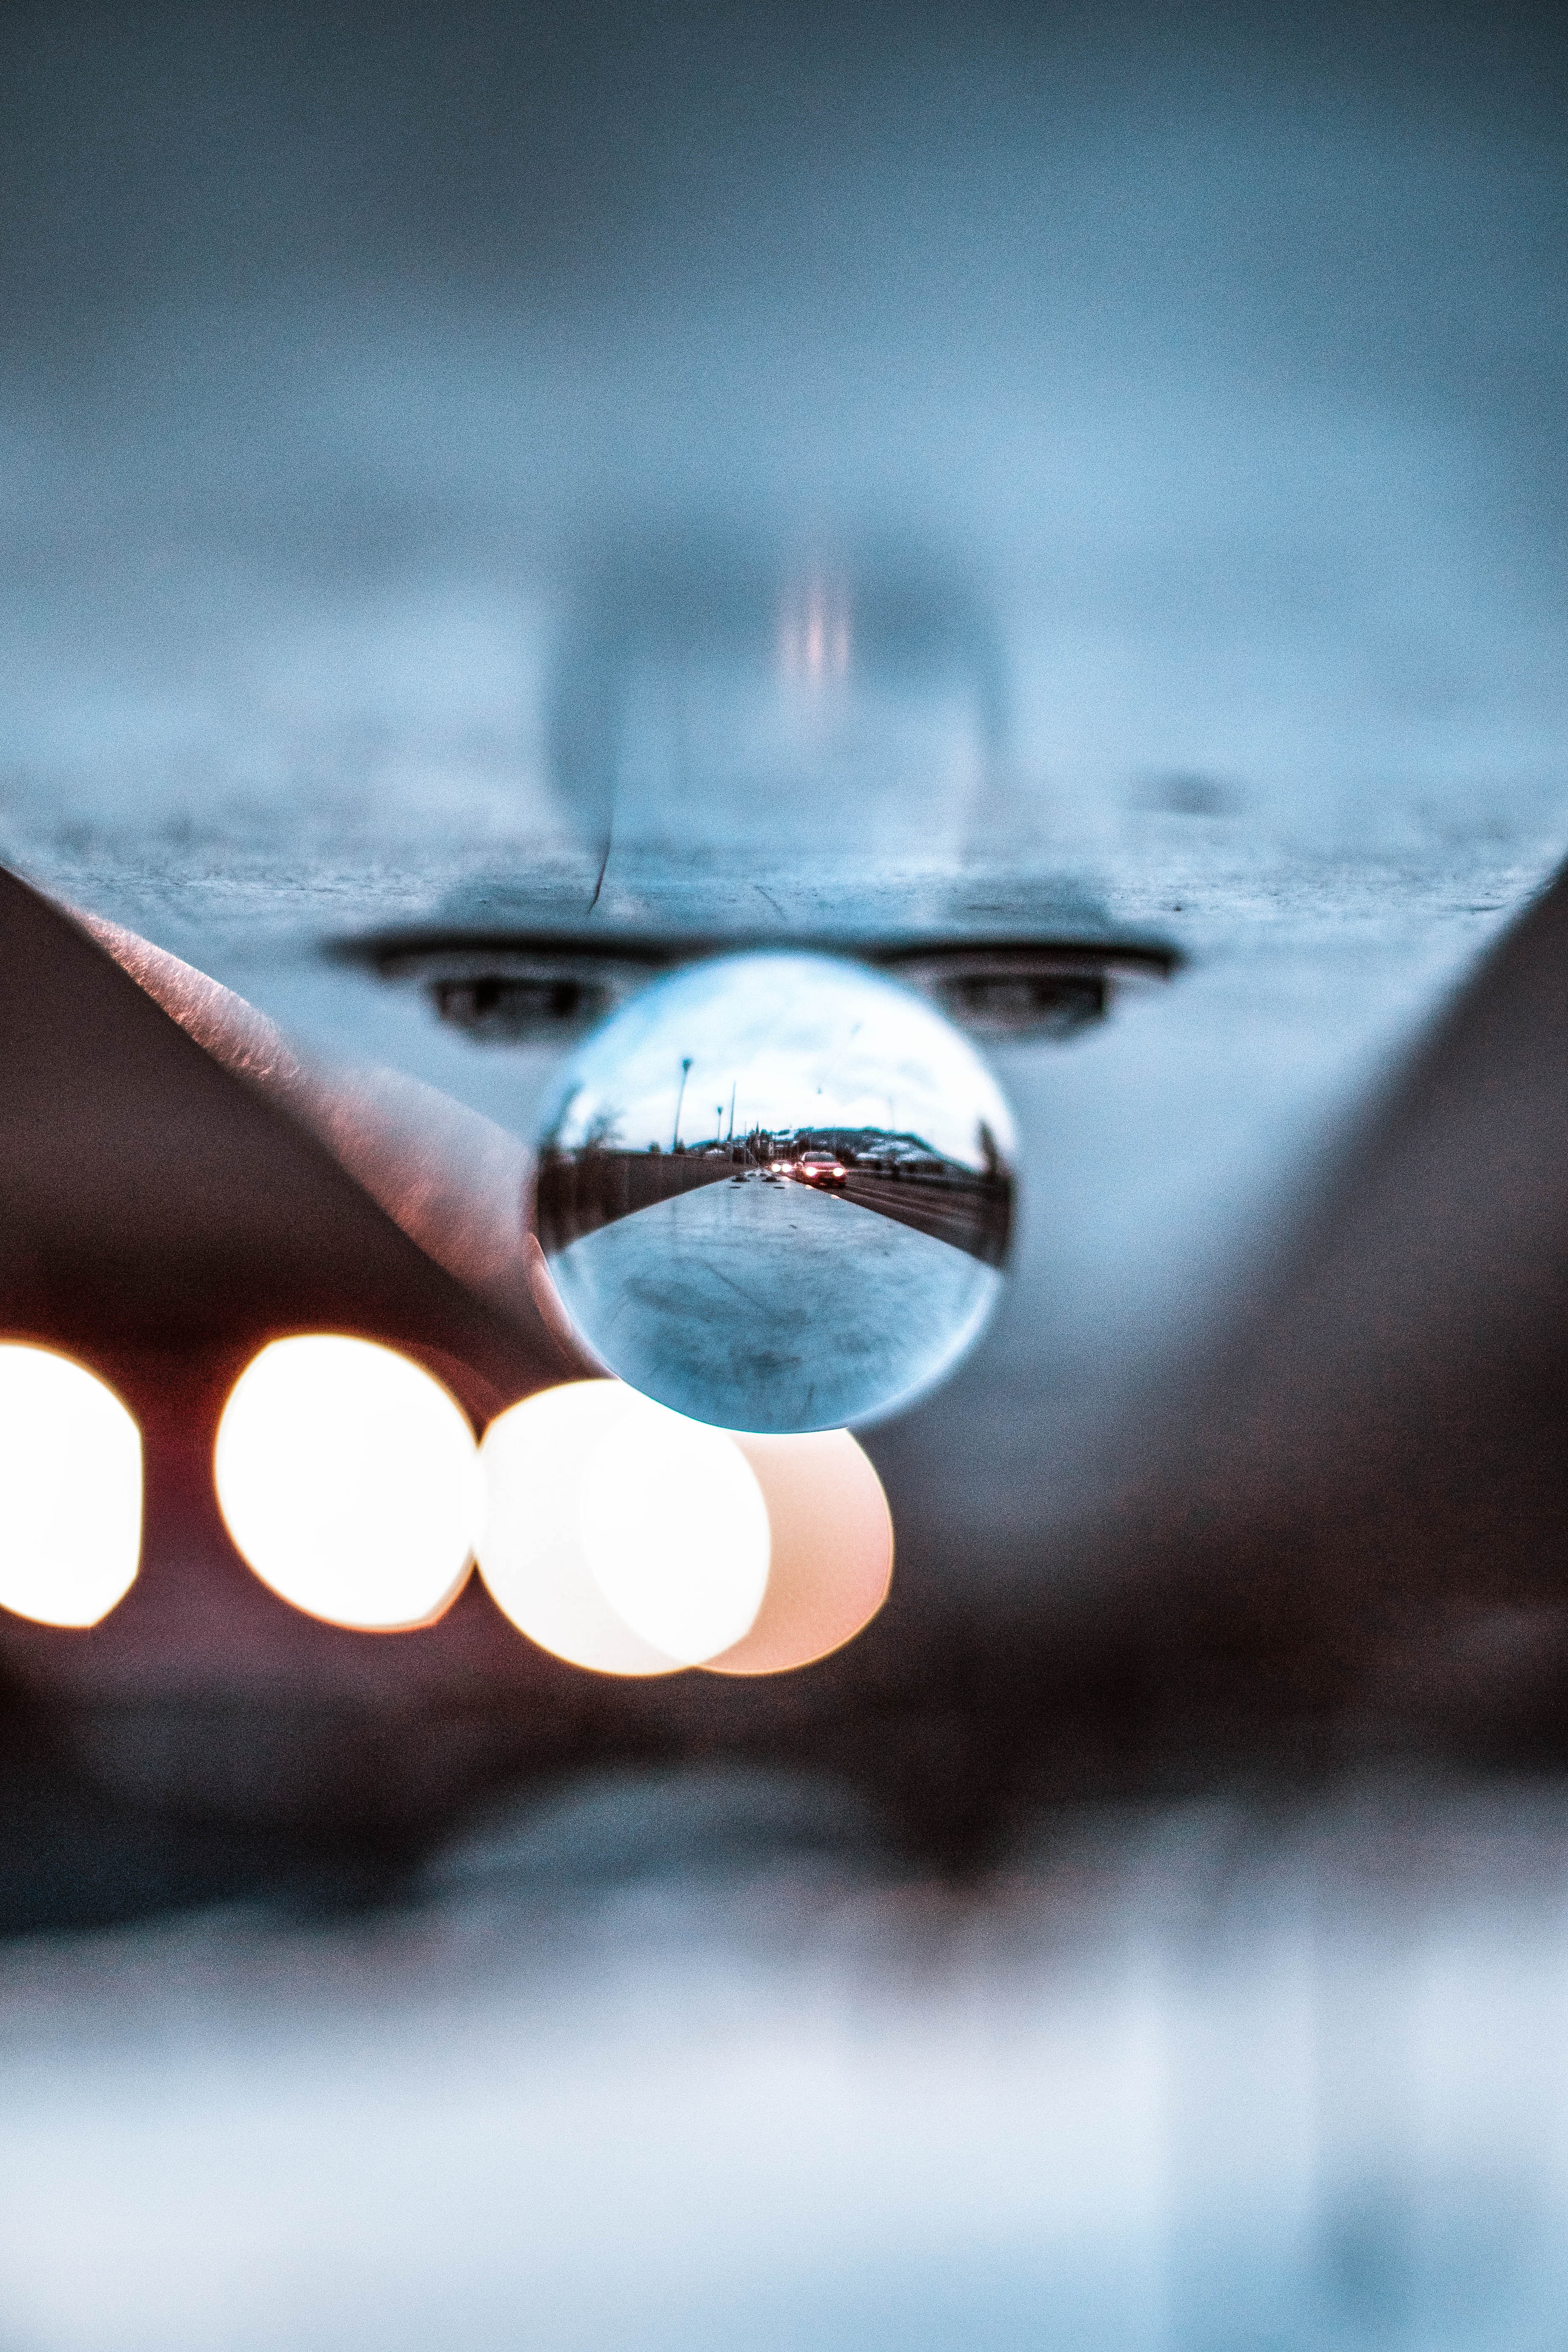
blue, water, sky, reflection, photography, aerospace engineering, cloud, drop, vehicle